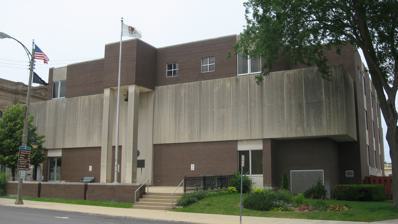
Building: Stephenson County Courthouse
Country: United States of America
Year built: 1975
Local government building in the United States United States historic place Stephenson County Courthouse U.S. National Register of Historic Places The present courthouse, built on the site of the historic 1870 courthouse Show map of Illinois Show map of the United States Interactive map showing the location of Stephenson County Courthouse Location Courthouse Sq., Freeport, Illinois Coordinates 42°17′53″N 89°37′19″W / 42.29806°N 89.62194°W / 42.29806; -89.62194 Area 1 acre (0.40 ha) Built 1870 ( 1870 ) Architect Elijah E. Myers Architectural style Second Empire NRHP reference No. 74002284 Added to NRHP January 17, 1974 The Stephenson County Courthouse , located on Courthouse Square in Freeport , is the county courthouse serving Stephenson County , Illinois . The present courthouse was built in 1975, replacing a historic courthouse built on the site in 1870. Elijah E. Myers , who went on to design three state capitols, designed the 1870 courthouse in the Second Empire style; the building, which featured a mansard roof and a projecting entrance pavilion, was Myers' only Second Empire work. The 1870 courthouse was listed on the National Register of Historic Places in 1974, but it was demolished later that year as insufficient for the county's needs; despite its demolition, it remains listed on the National Register. The present courthouse was completed the following year, though by 2008, it was also reported to have insufficient space for the county's needs. References